Epalahame Lauaki

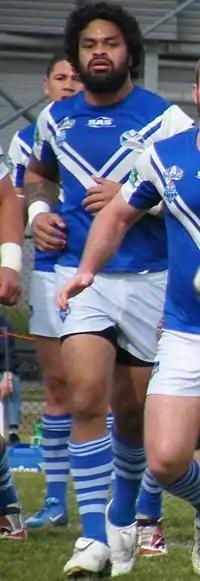
Lauaki playing for the Auckland Vulcans in 2008

In 2007 he signed a three-year extension with the Warriors, making him a Warrior until the end of the 2010 season.